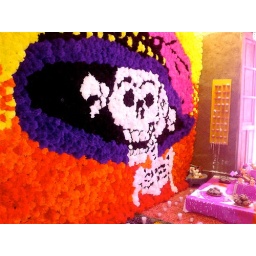
Installation in Tlaquepaque store....an entire wall was filled with paper flowers.